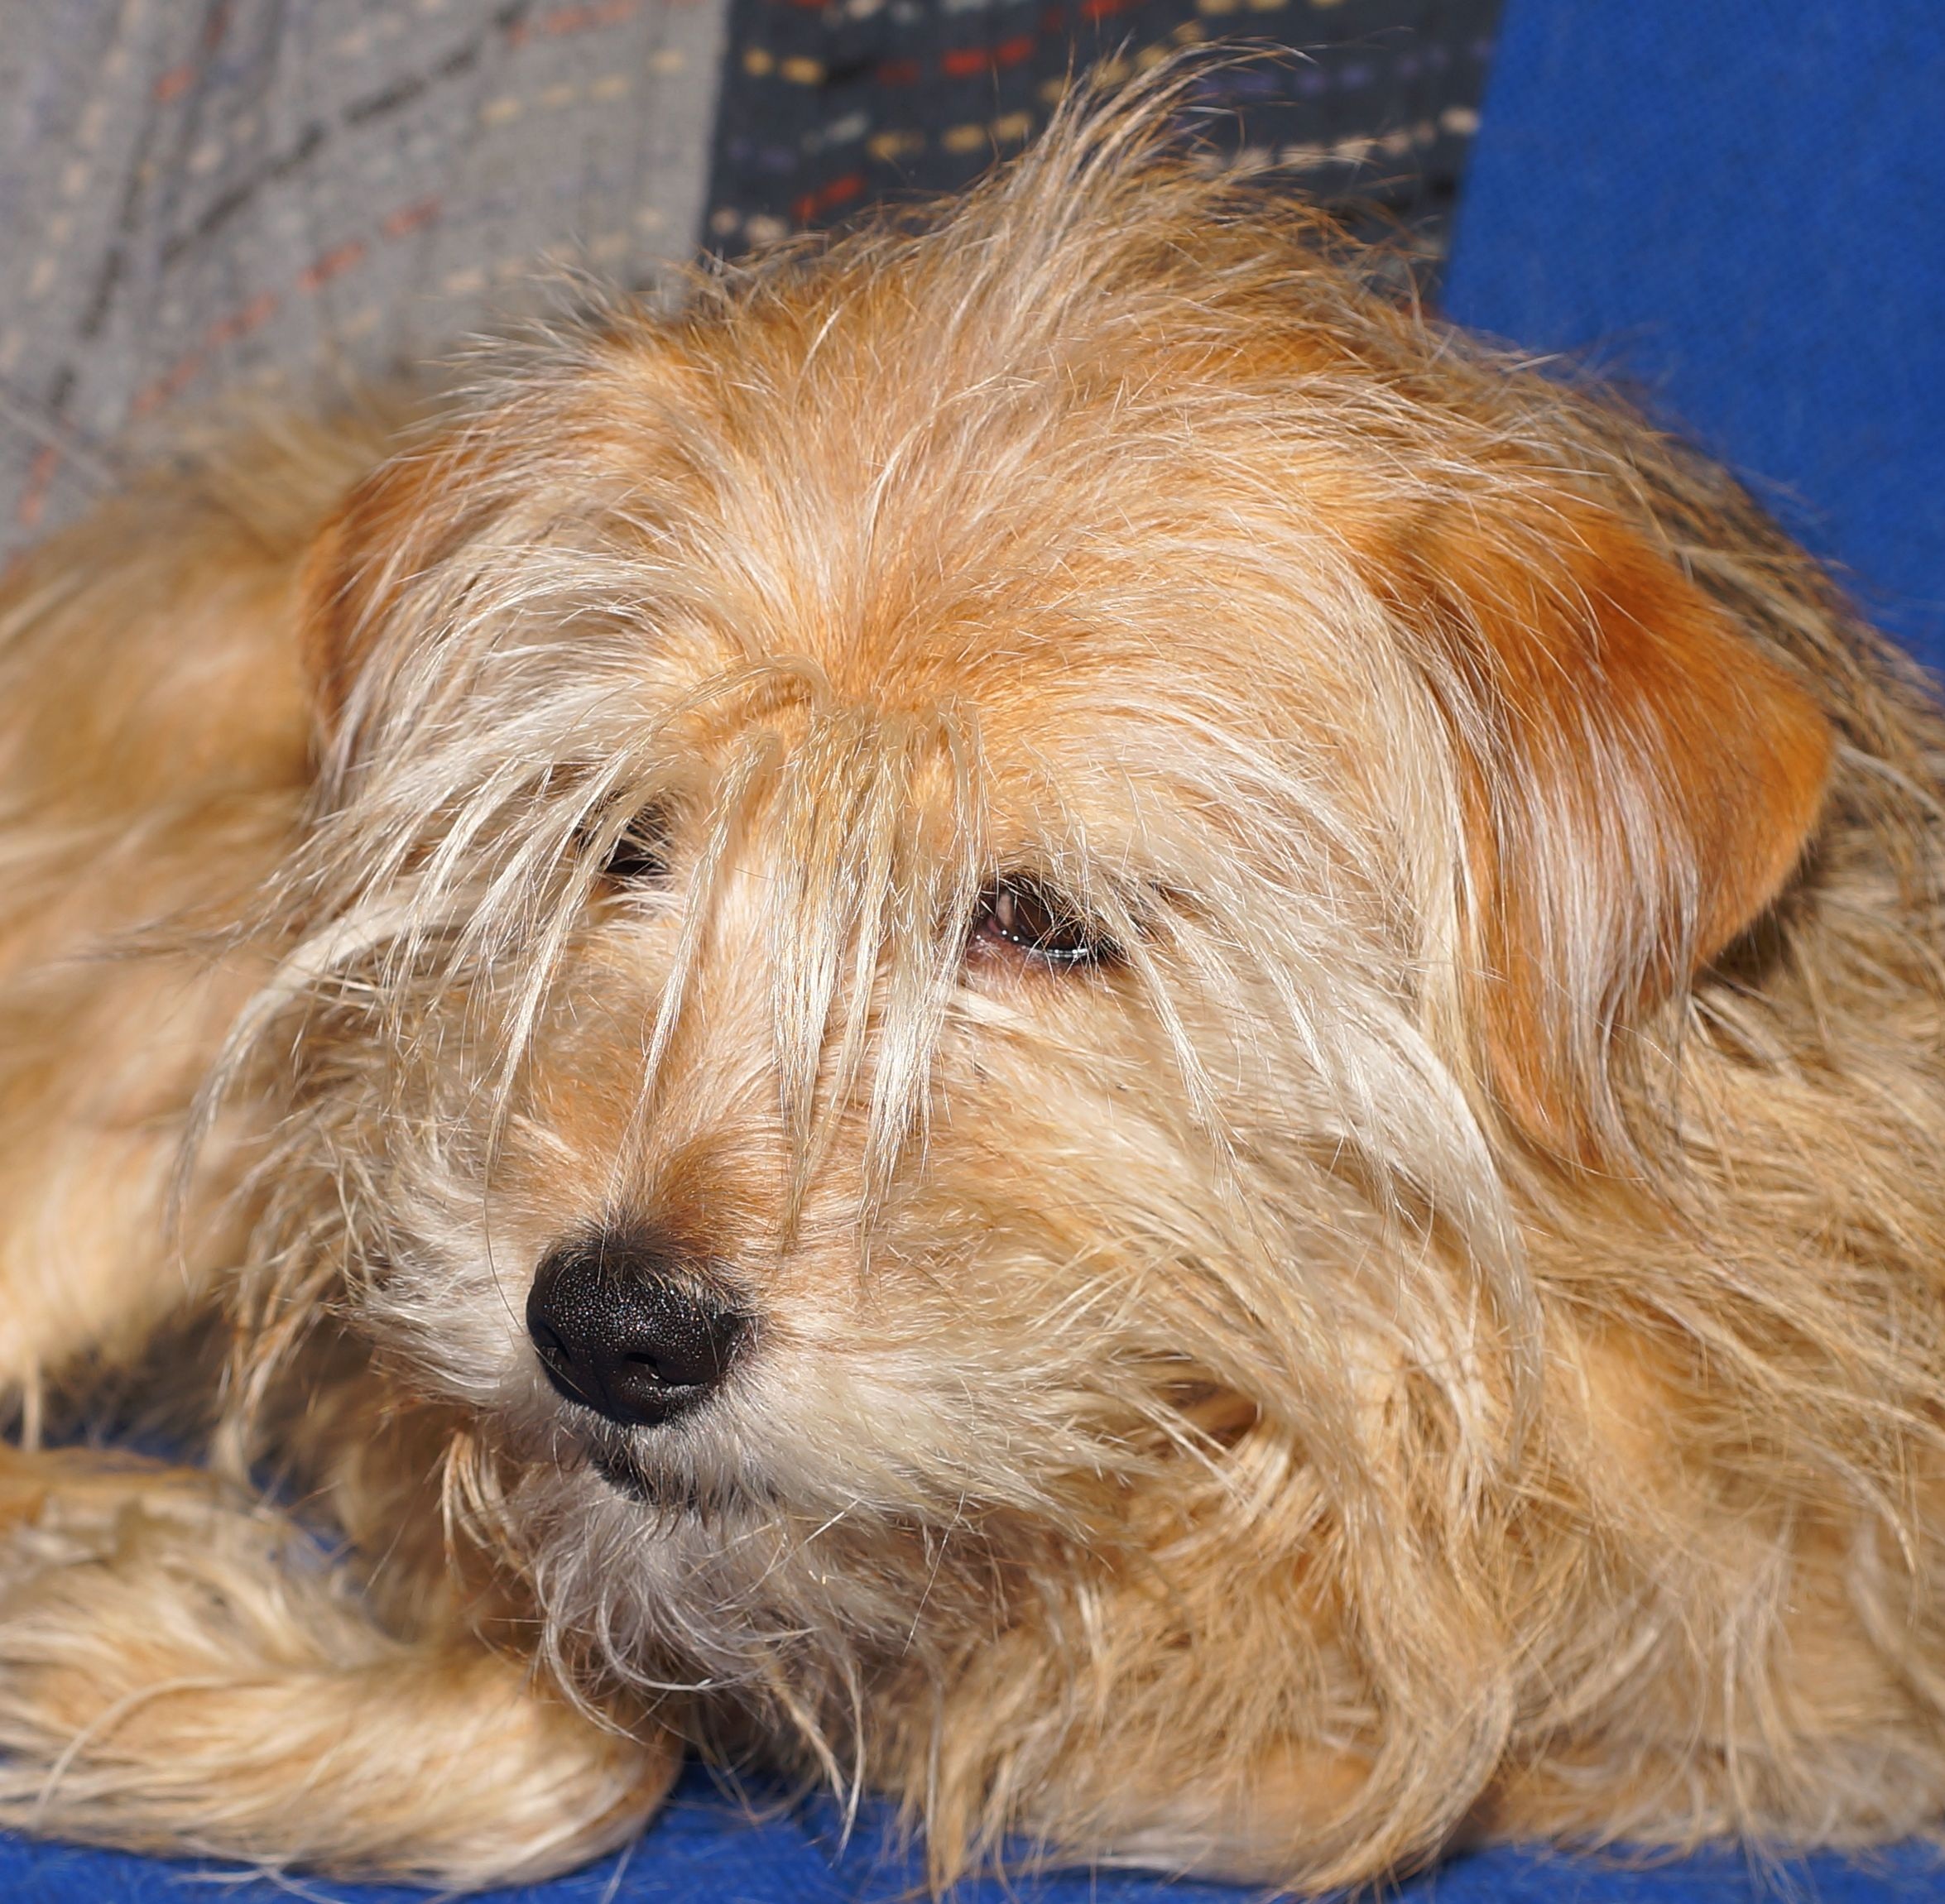
dog, cute, mammal, nose, eyes, friends, hybrid, vertebrate, attention, dog breed, terrier, bitch, faithful look, domestic dog, irish soft coated wheaten terrier, cairn terrier, australian silky terrier, dog like mammal, australian terrier, schnoodle, dandie dinmont terrier, glen of imaal terrier, dog crossbreeds, morkie, norwich terrier, norfolk terrier, poodle crossbreed